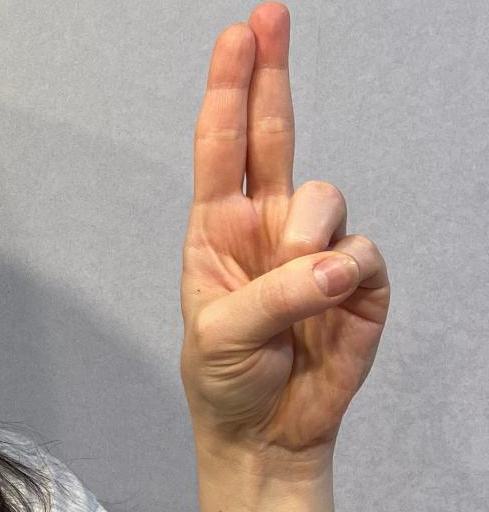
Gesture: two_up